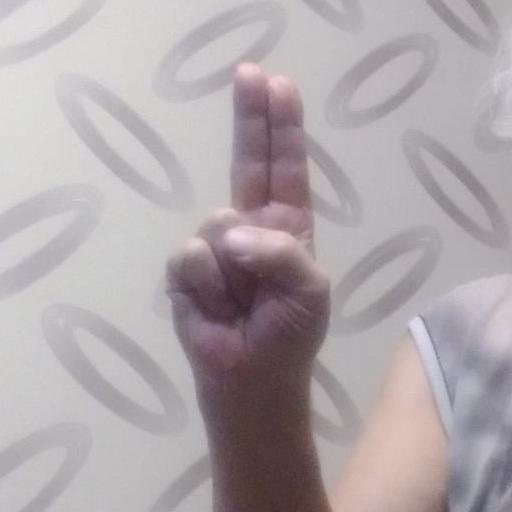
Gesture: two_up